Vishal Pandya

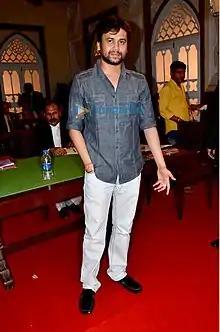
Vishal Pandya on the sets of "Hate Story 3"

Vishal Pandya is an Indian film director and screenwriter, who has directed "Hate Story 2", "Hate Story 3", "Wajah Tum Ho" and "Hate Story 4" for the production house of T-Series He directed "Poison 2", an original ZEE5 thriller series that was released on 30 April 2020